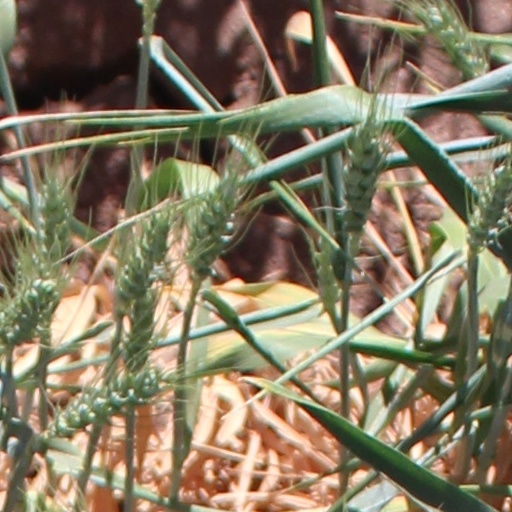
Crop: wheat